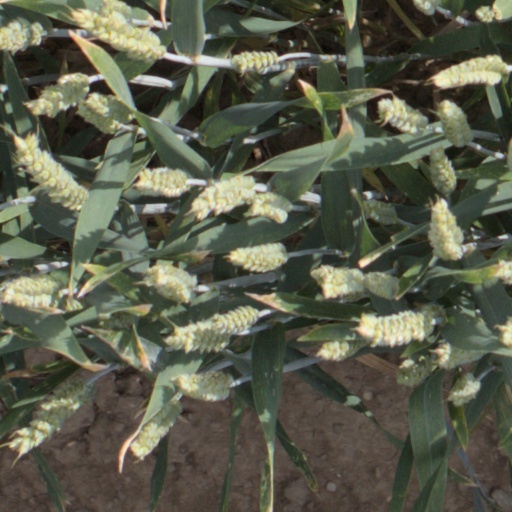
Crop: wheat